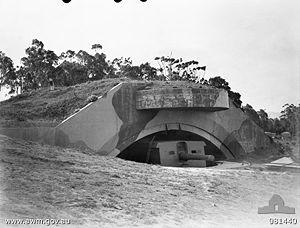
Durant la Seconde Guerre mondiale, plusieurs opérations de l'Axe se déroulent dans les eaux australiennes. Au total, 54 sous-marins et navires de guerre allemands et japonais ont évolué dans les eaux australiennes entre 1940 et 1945, attaquant bateaux et ports. Parmi les opérations les plus connues figurent la bataille entre le Sydney et le Kormoran en 1941, le bombardement de Darwin par des avions de la marine japonaise en février 1942 et l'attaque dans la baie de Sydney effectuée par des sous-marins de poche japonais en mai 1942. À cela s'ajoutent les pertes subies par la marine civile des Alliés dont plusieurs bateaux sont coulés ou endommagés dans les eaux australiennes. Des sous-marins japonais bombardent plusieurs ports et des avions de reconnaissance basés sur les sous-marins japonais survolent plusieurs capitales d'État australiennes.